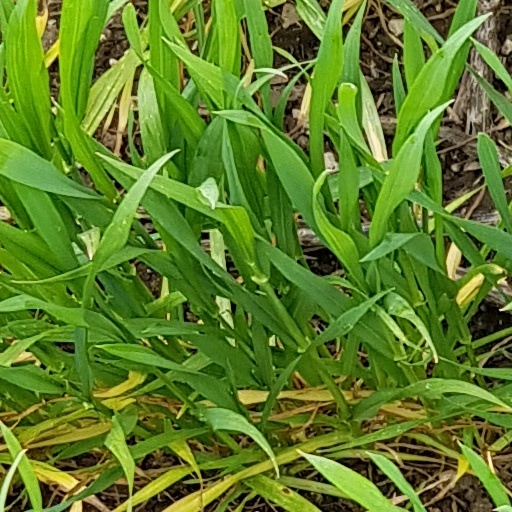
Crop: wheat